Speciation

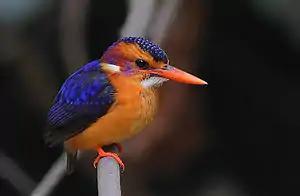
African pygmy kingfisher, showing coloration shared by all adults of that species to a high degree of fidelity.

Rarity brings with it other costs. Rare and unusual features are very seldom advantageous. In most instances, they indicate a (non-silent) mutation, which is almost certain to be deleterious. It therefore behooves sexual creatures to avoid mates sporting rare or unusual features (koinophilia). Sexual populations therefore rapidly shed rare or peripheral phenotypic features, thus canalizing the entire external appearance, as illustrated in the accompanying image of the African pygmy kingfisher, "Ispidina picta". This uniformity of all the adult members of a sexual species has stimulated the proliferation of field guides on birds, mammals, reptiles, insects, and many other taxa, in which a species can be described with a single illustration (or two, in the case of sexual dimorphism). Once a population has become as homogeneous in appearance as is typical of most species (and is illustrated in the photograph of the African pygmy kingfisher), its members will avoid mating with members of other populations that look different from themselves. Thus, the avoidance of mates displaying rare and unusual phenotypic features inevitably leads to reproductive isolation, one of the hallmarks of speciation.